Hughes House (Jefferson, Pennsylvania)

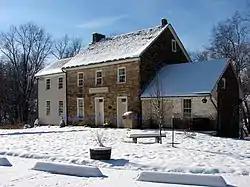
Hughes House, December 2007

Hughes House is a historic home located at Jefferson Township in Greene County, Pennsylvania. It was built in 1814, and is a -story, three-bay, banked stone dwelling. It has a small, -story extension and a steeply pitched gable roof.